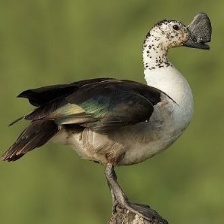
Species: KNOB BILLED DUCK
Scientific name: SARKIDIORNIS MELANOTOS
ImageNet parent category: drake